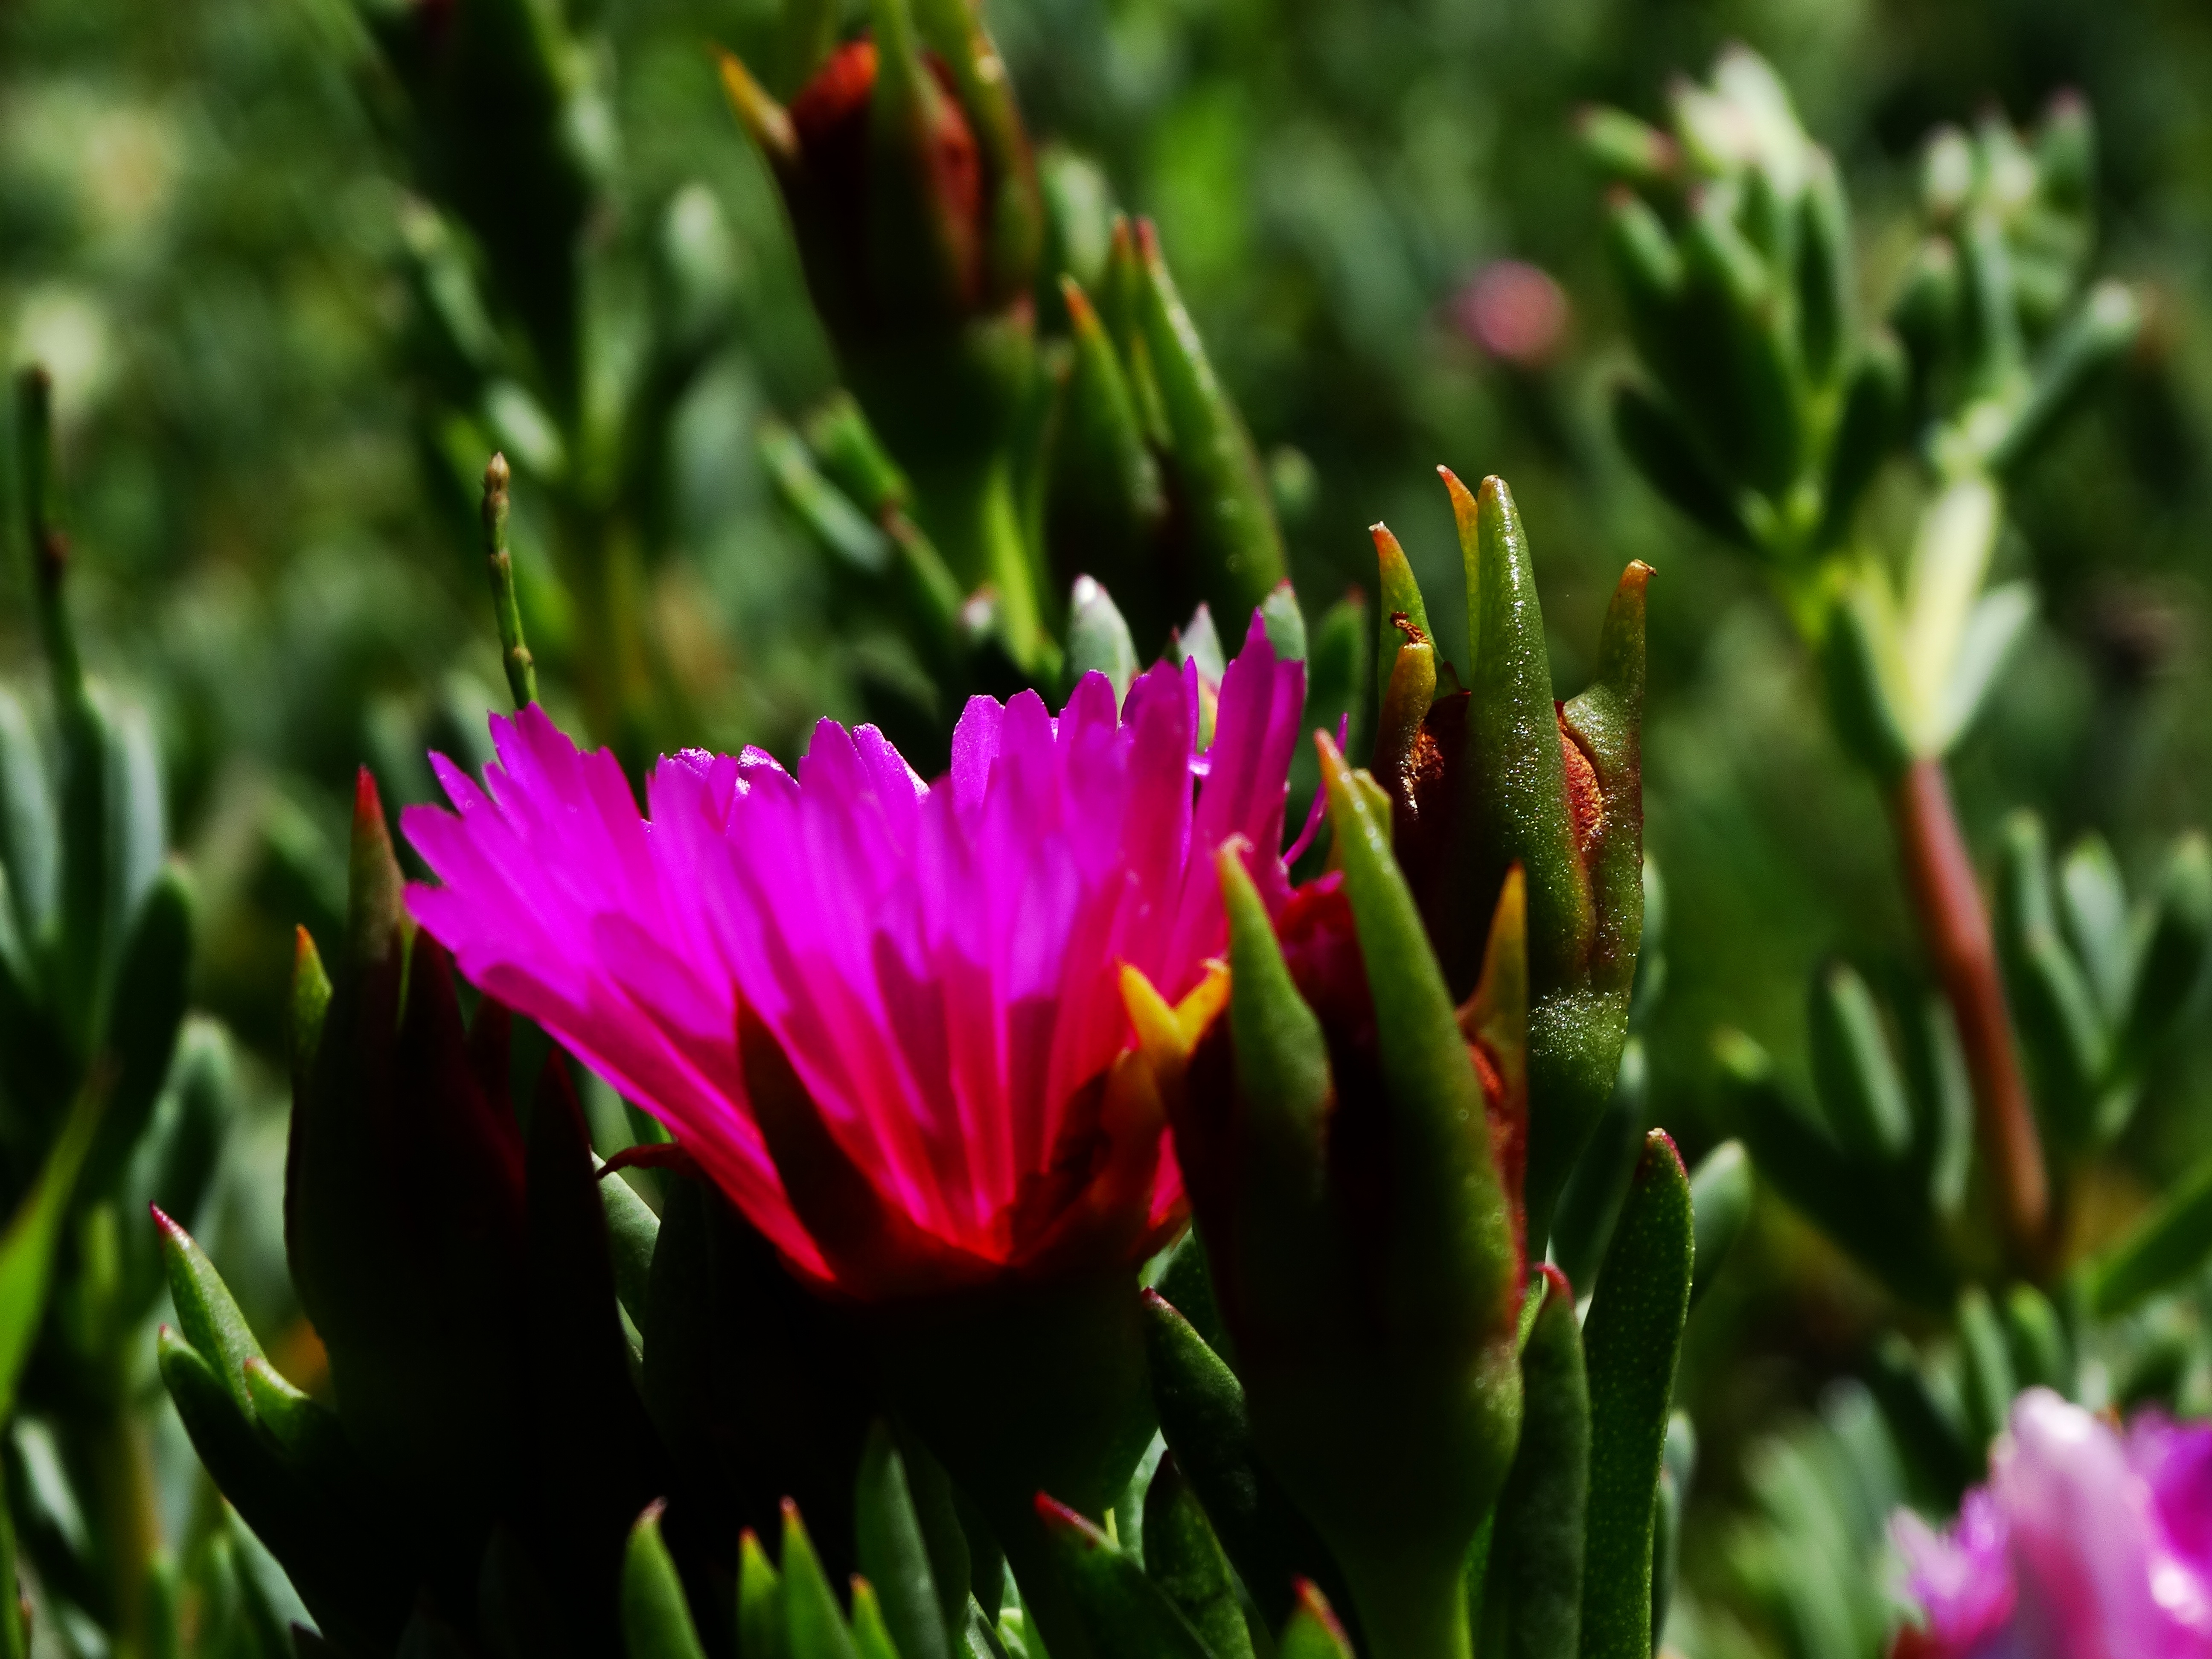
nature, grass, blossom, plant, sunshine, meadow, flower, petal, floral, spring, green, natural, botany, garden, flora, plants, wildflower, close up, native, pigface, petals, beauty, detail, macro photography, flowering plant, cheerful window, happy window, ice plant, land plant, ice plant family